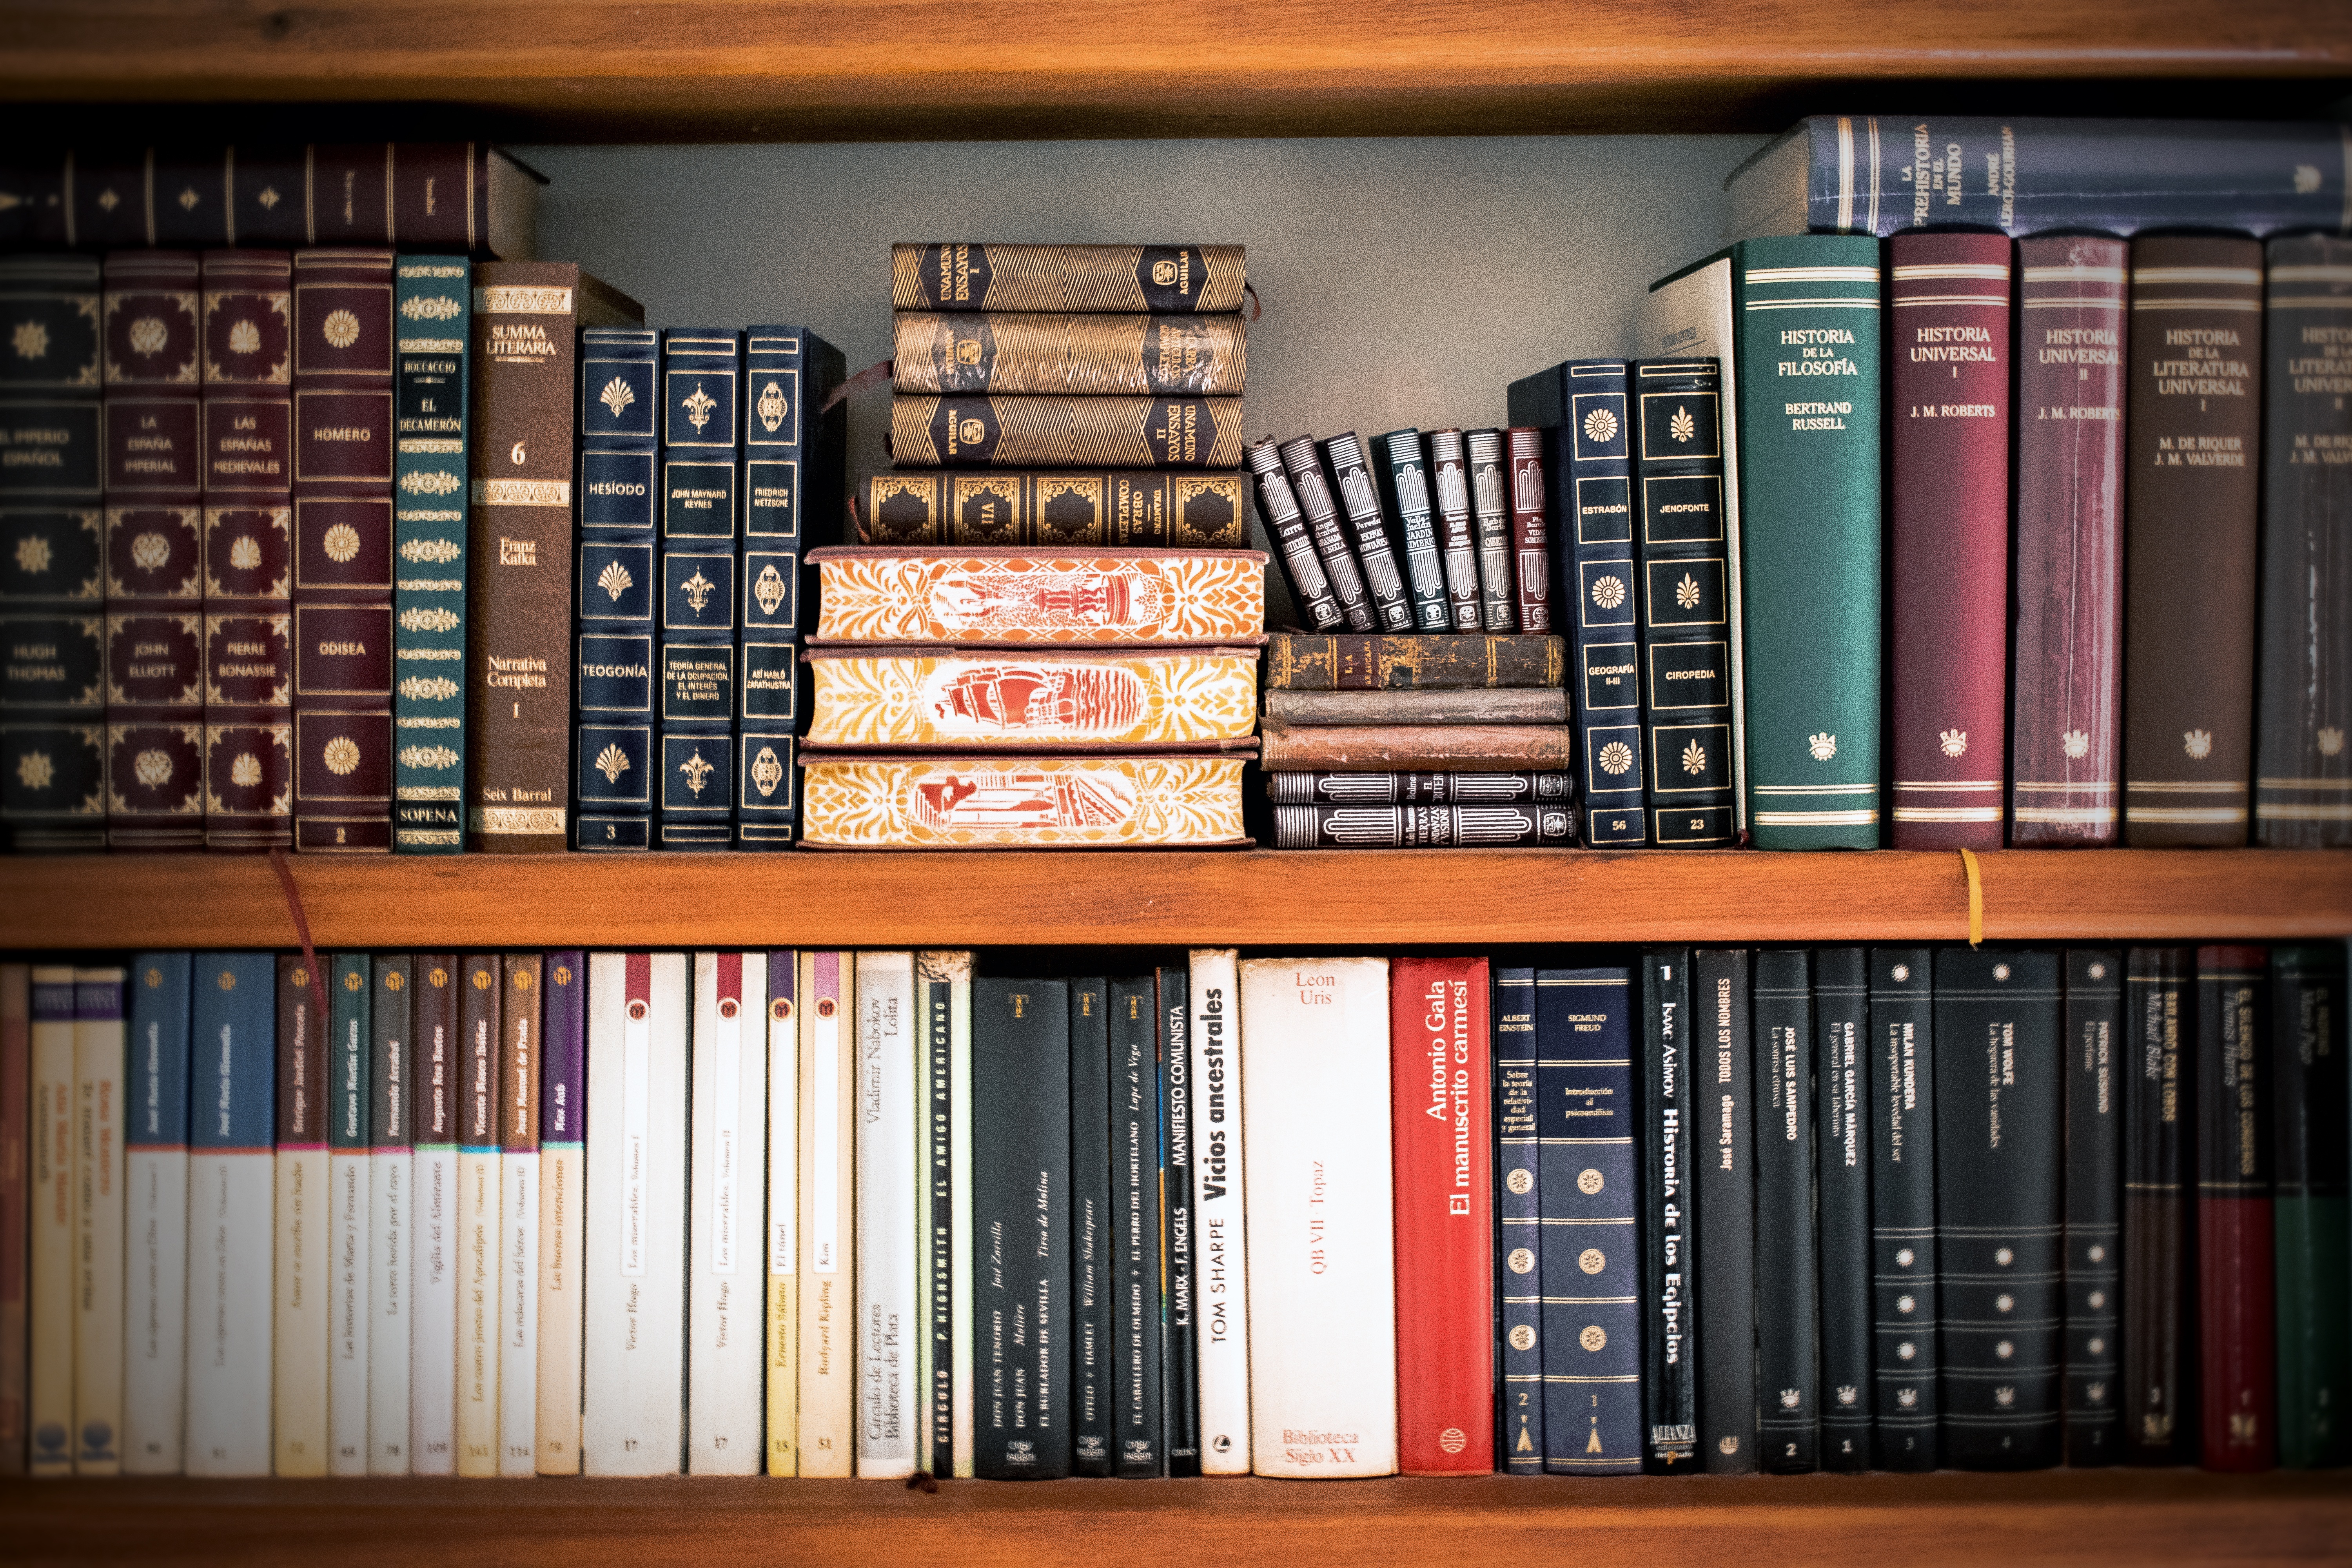
book, read, light, building, reading, reader, shelf, furniture, room, education, book shelf, bookcase, study, library, books, culture, shelving, college, pact, i am a student, bookselling